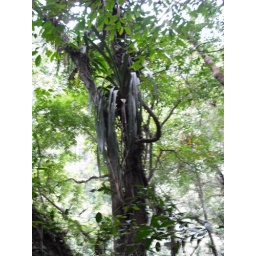
massive epiphytes in the cloud forest around Semuc